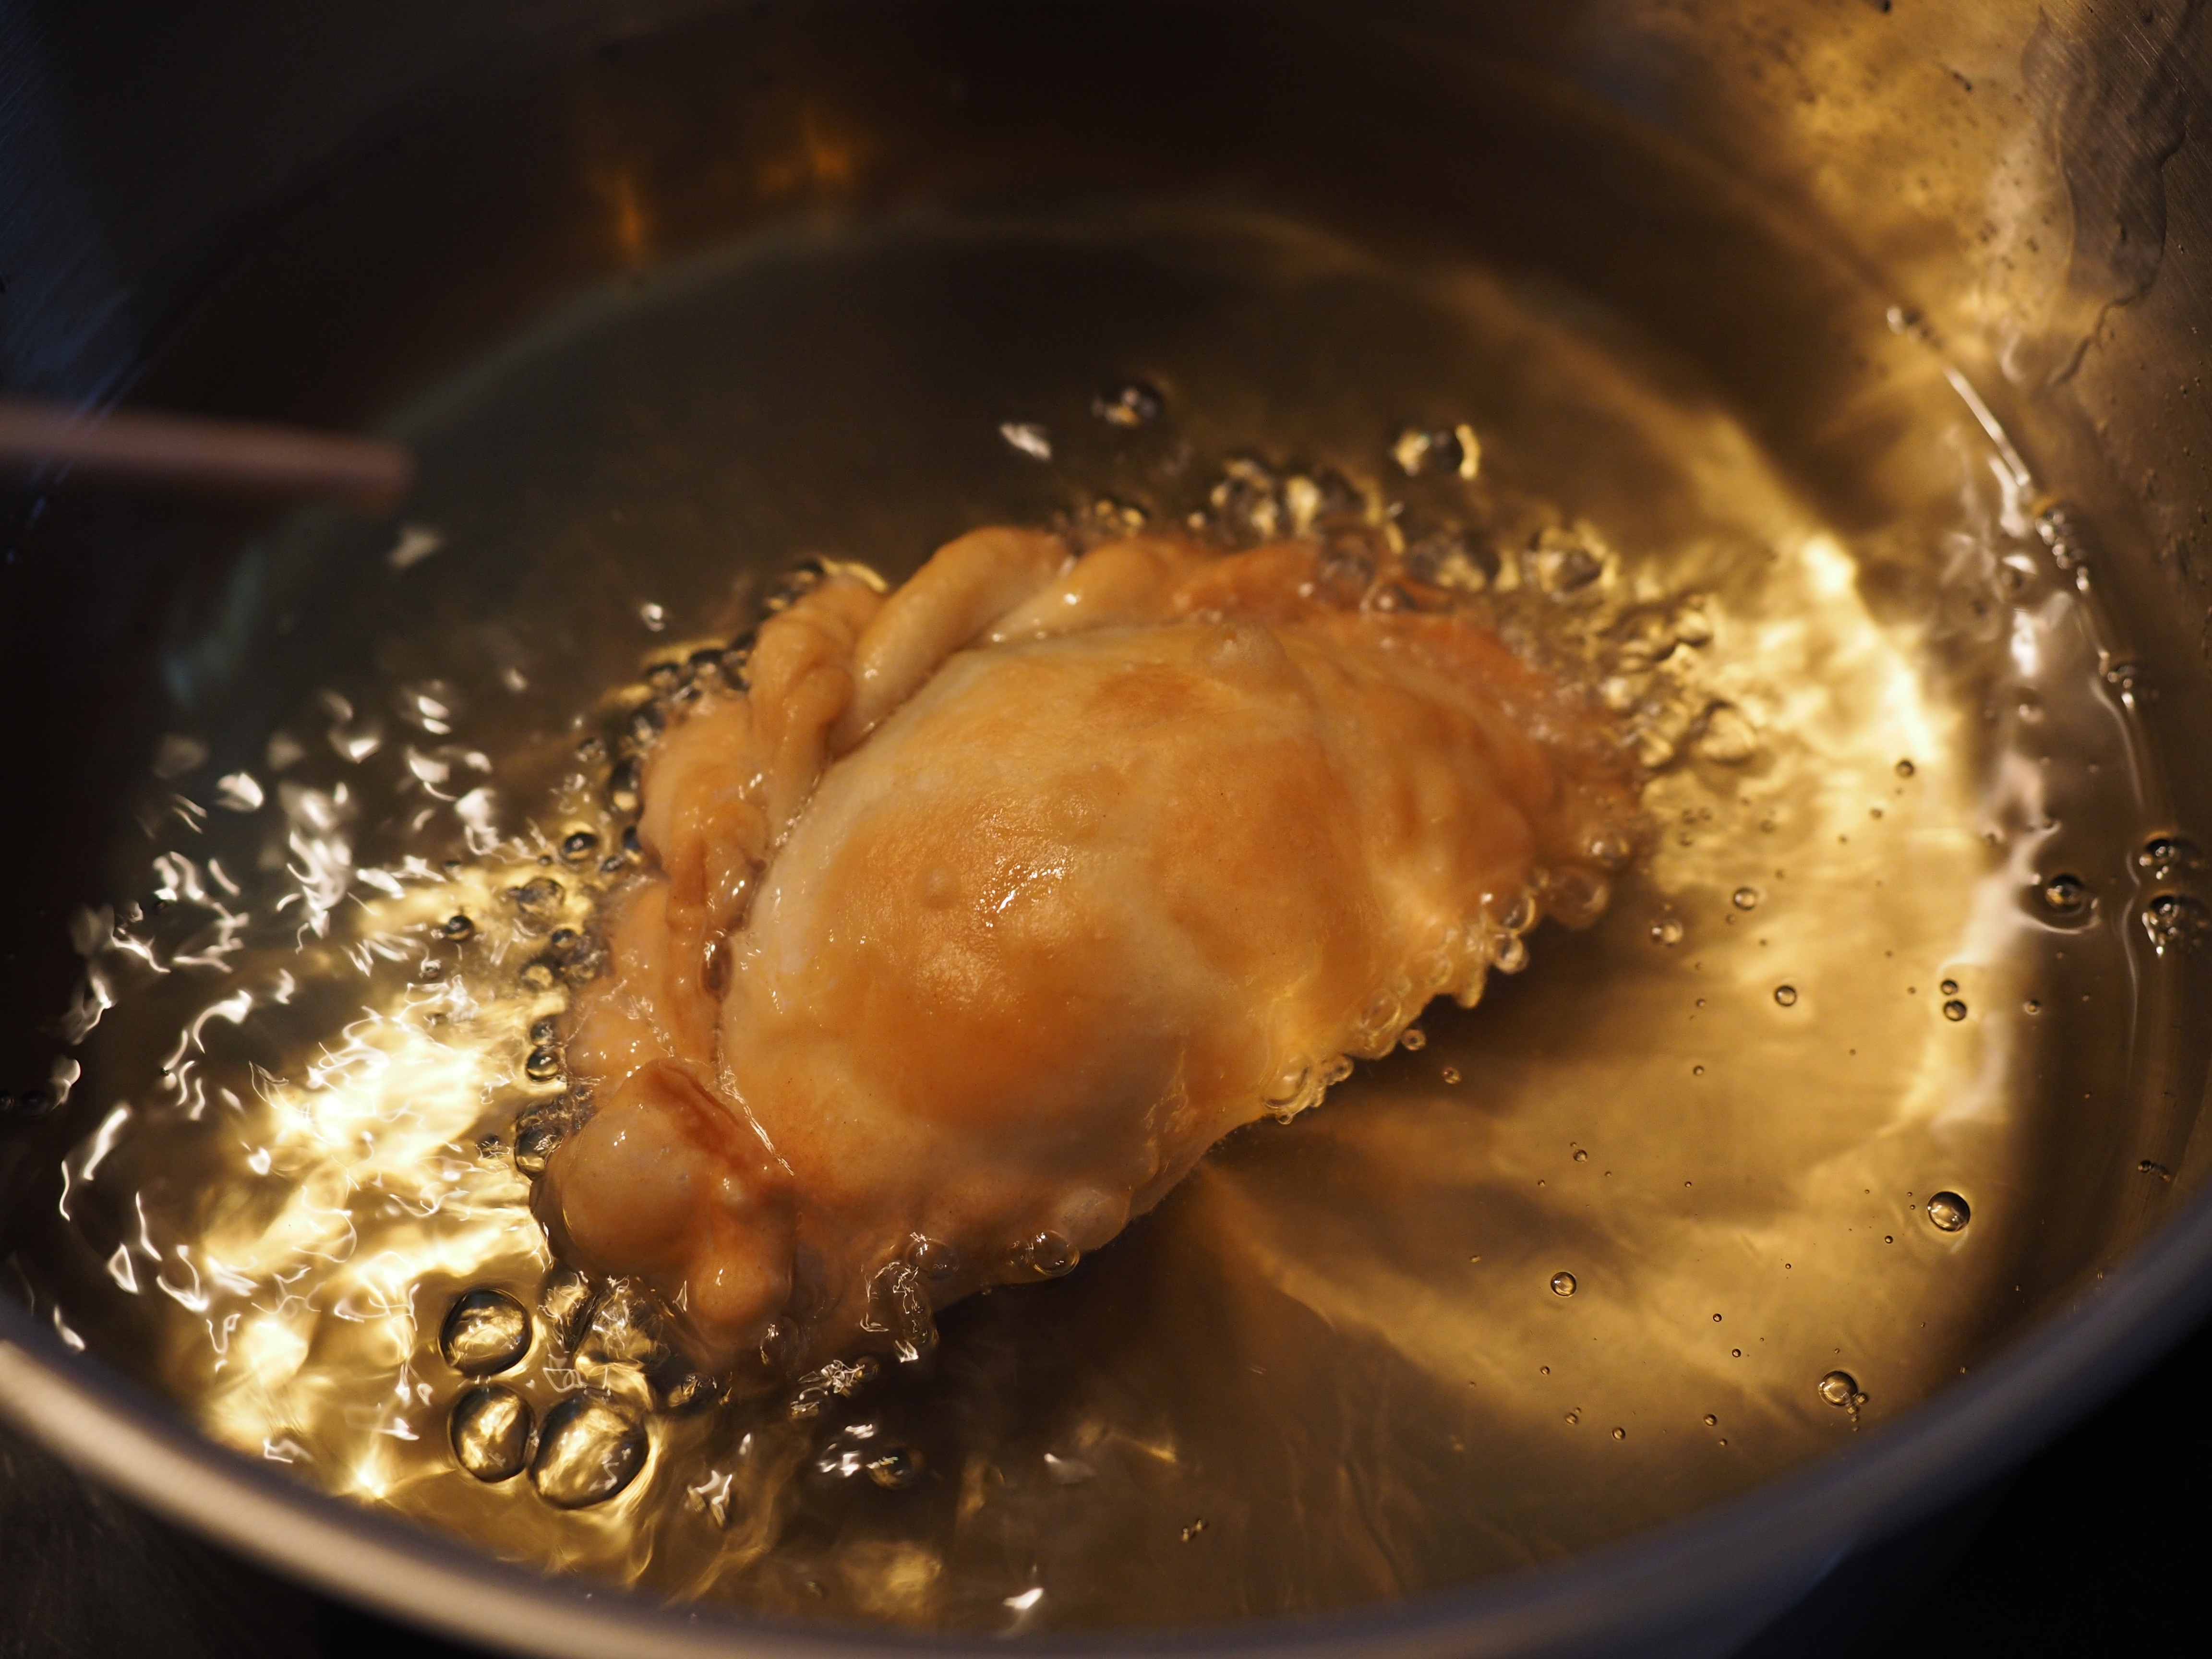
pot, dish, food, produce, eat, meat, lunch, cuisine, delicious, cook, asian food, main course, hearty, court, oil, filled, deep fry, gravy, empanada, pastry bag, intracorneal